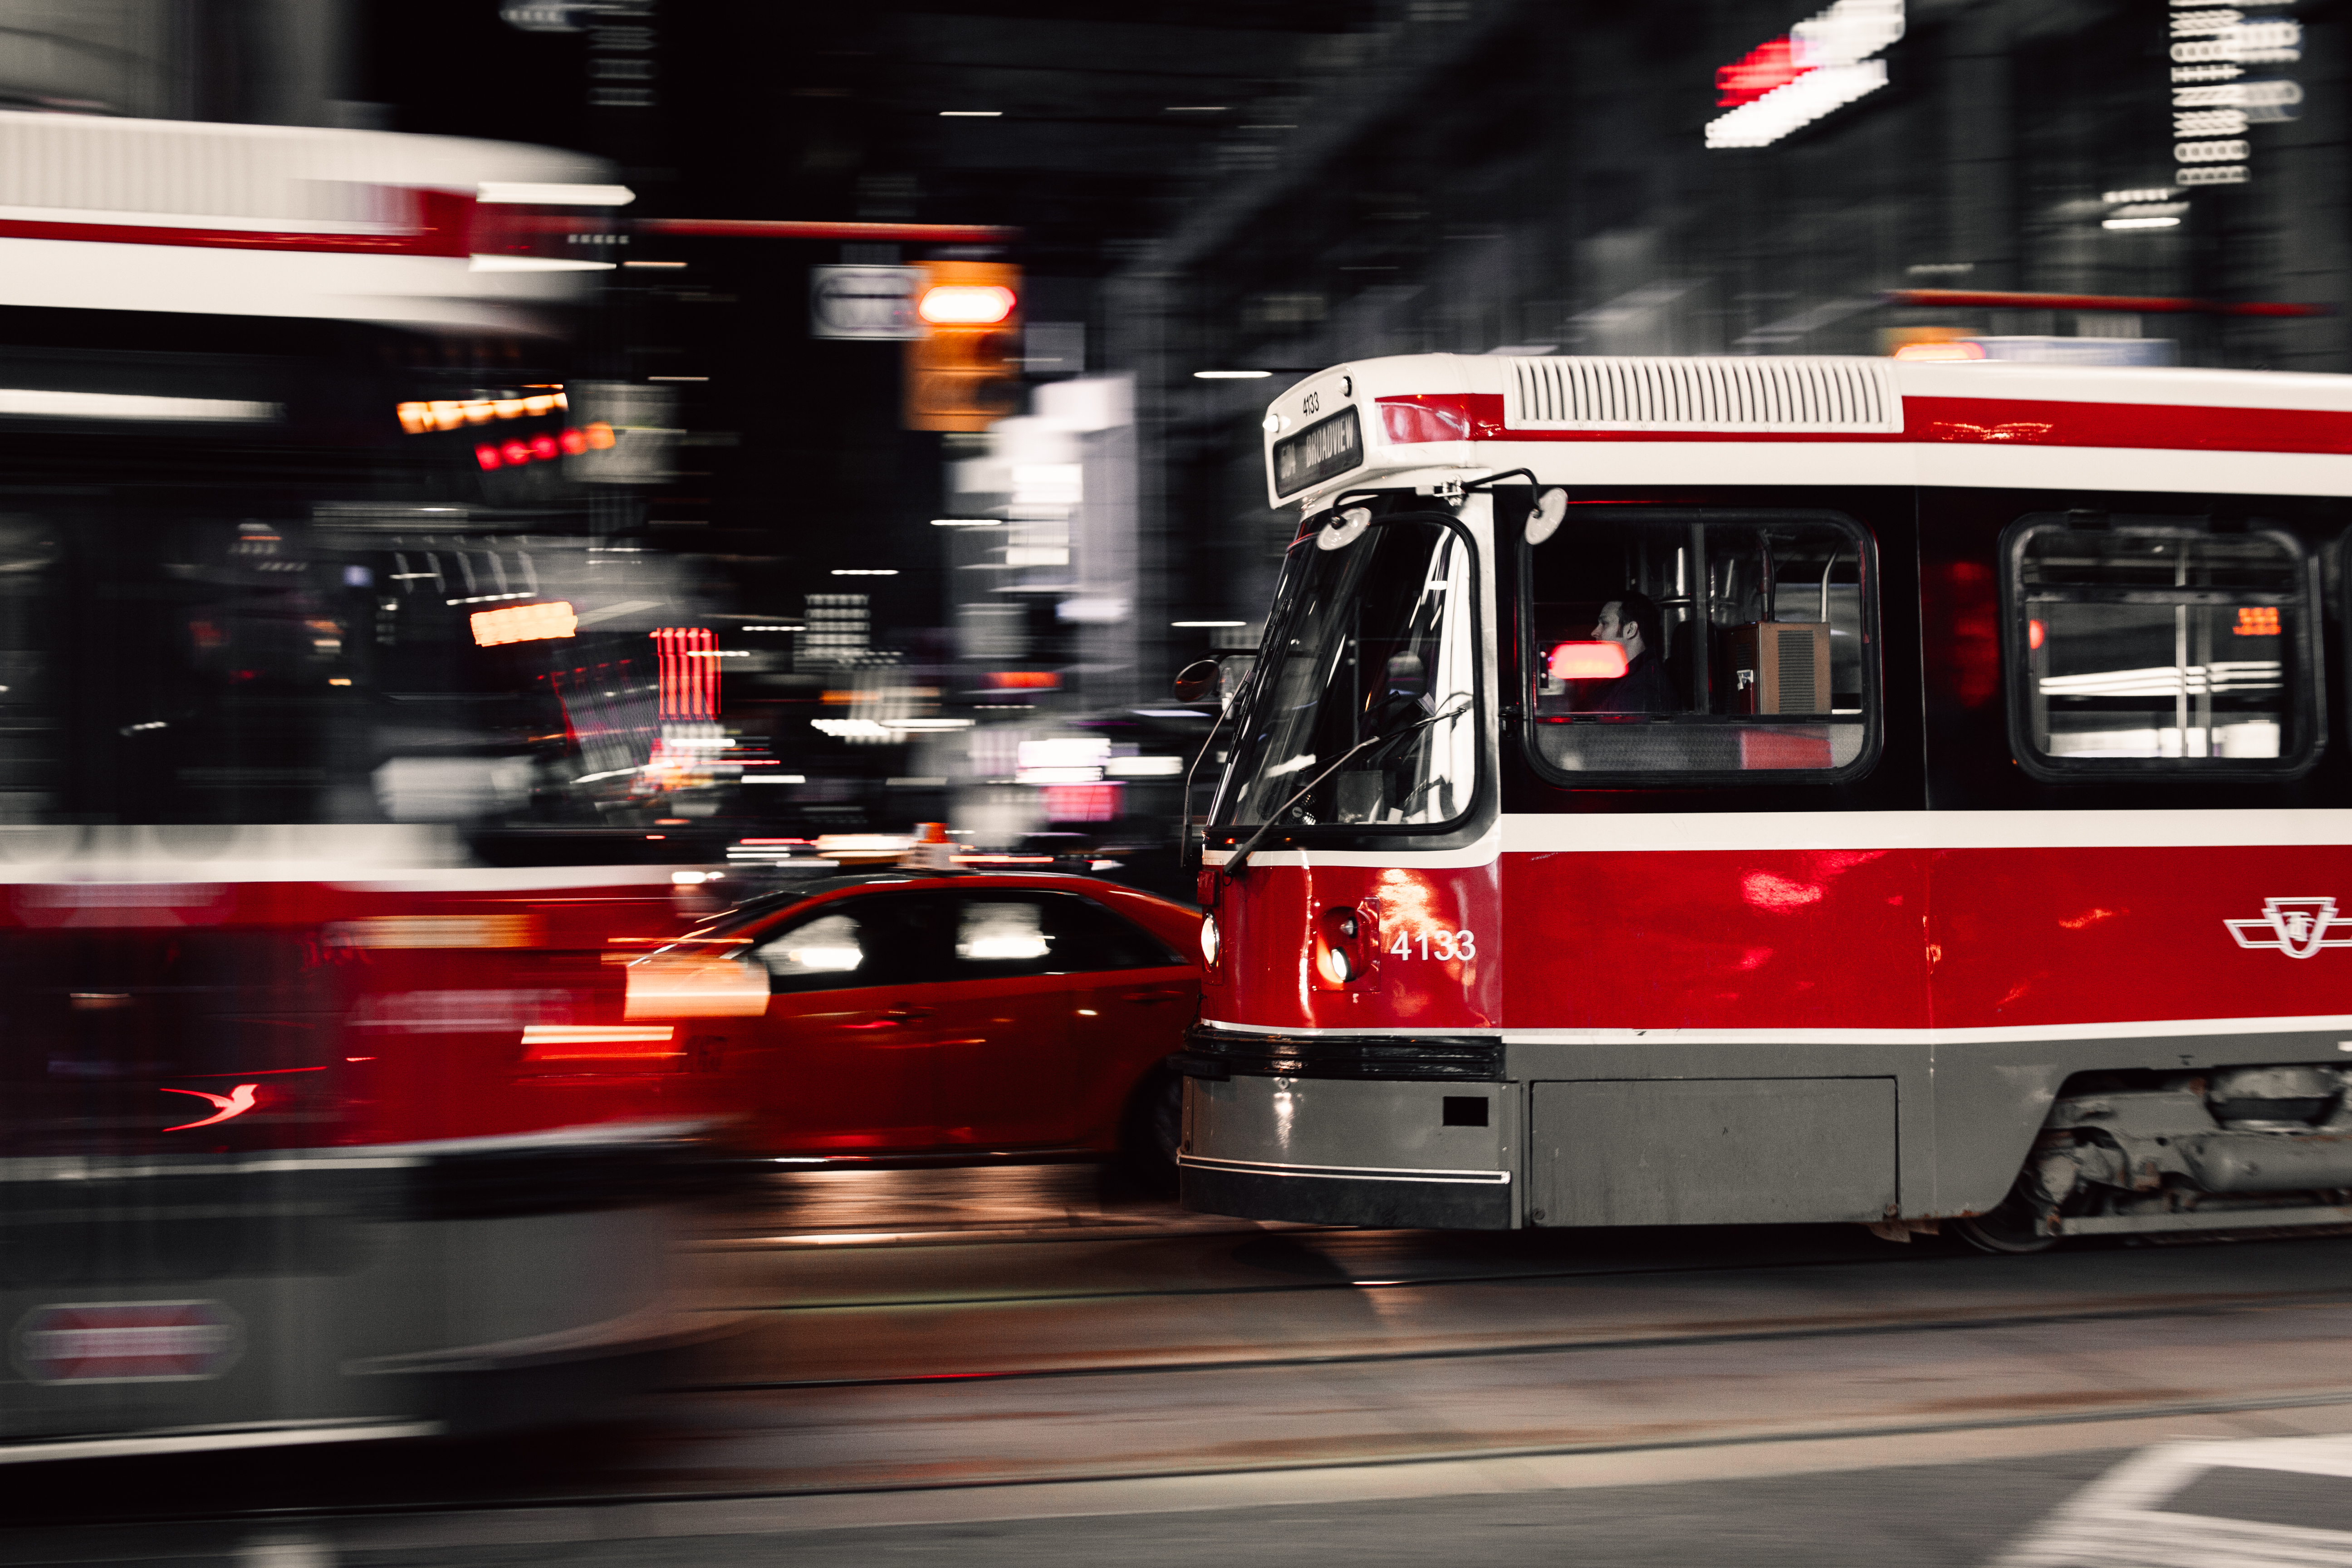
traffic, transport, vehicle, public transport, race track, land vehicle